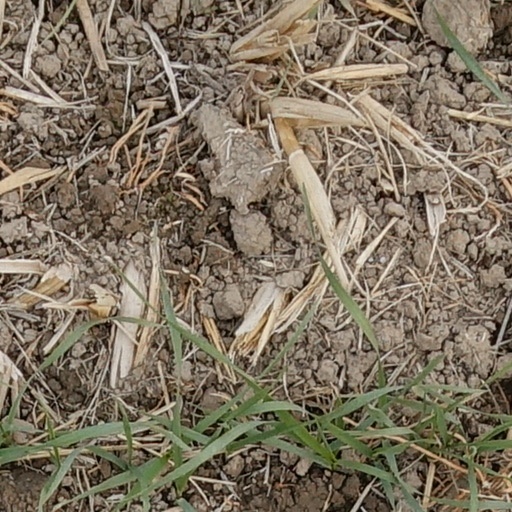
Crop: wheat